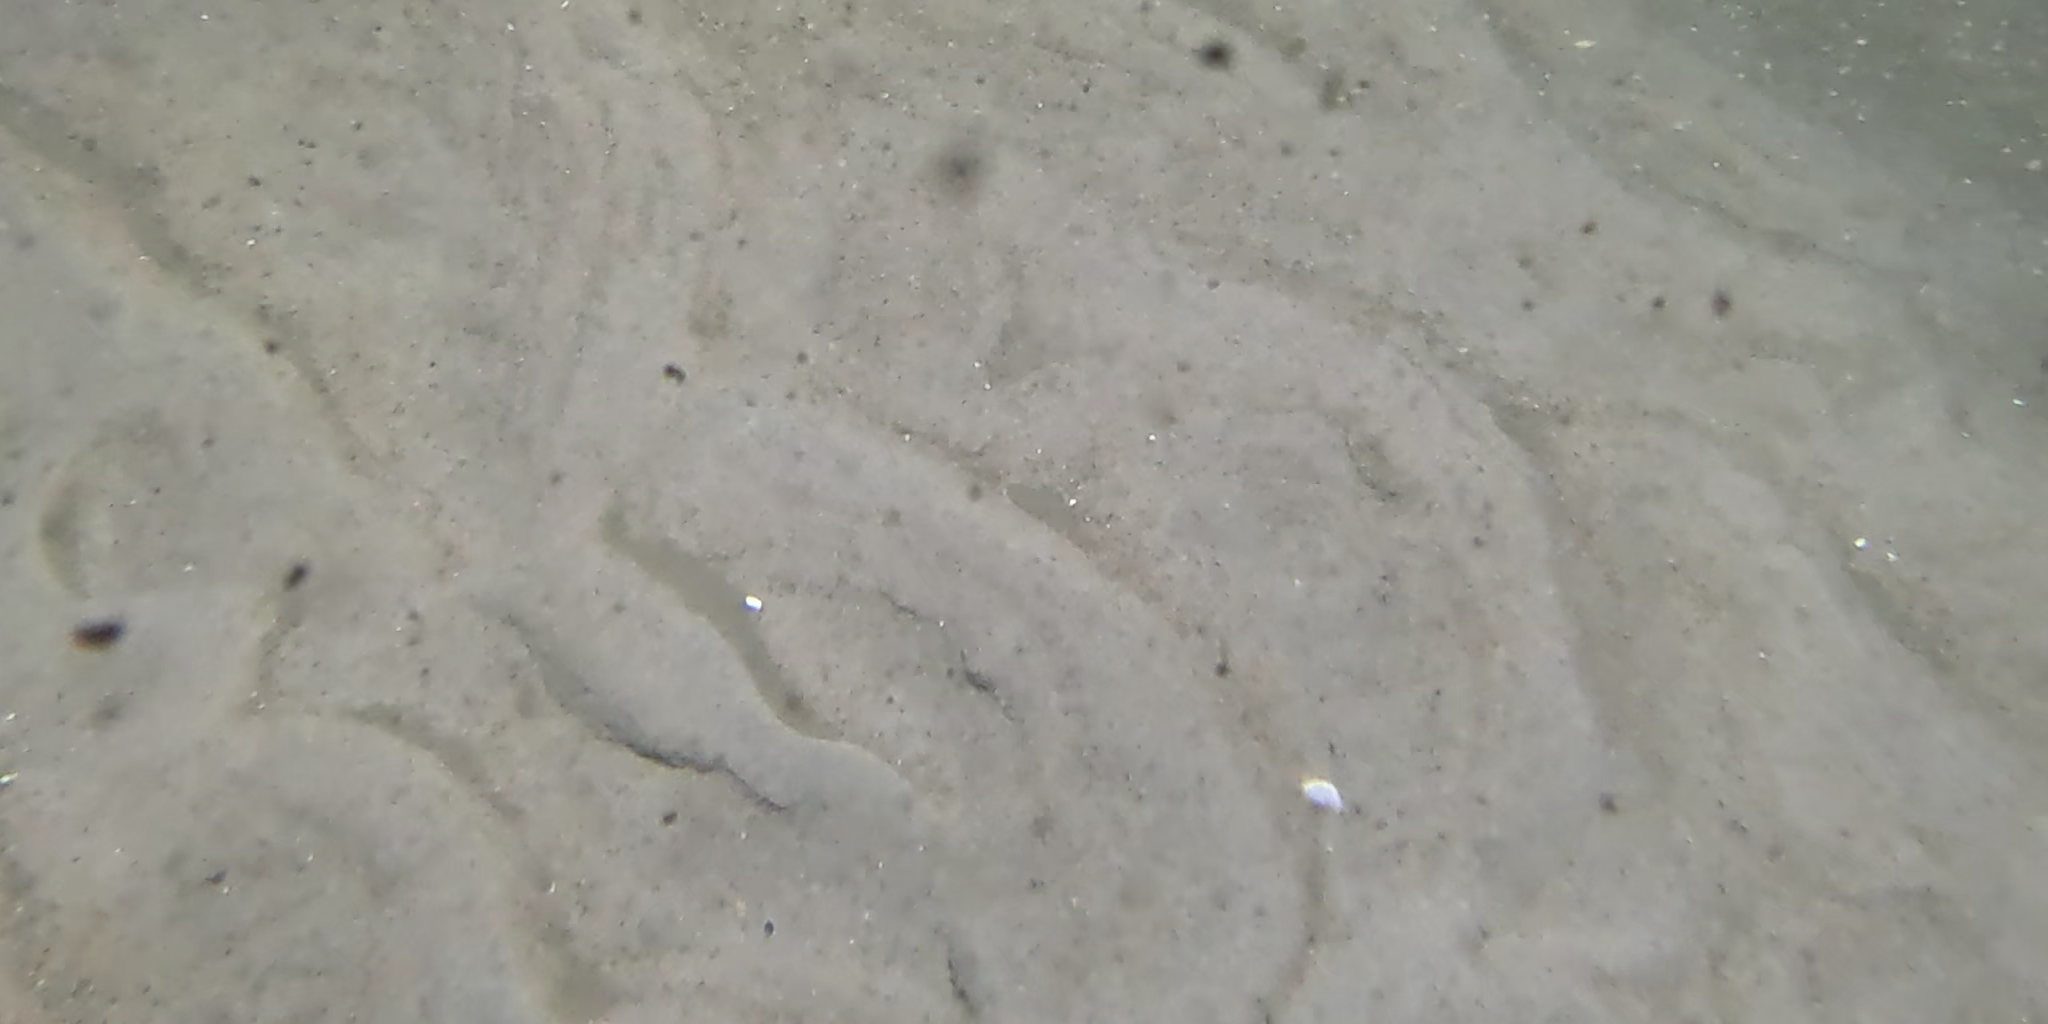
Seabed habitat: sand